Annual publication

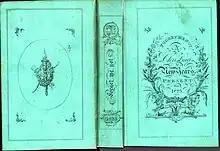
An early annual from 1822/3

In one book, the steel plate was damaged and another picture of a woman was simply used as a replacement. The illustrations often had nothing to do with the text content. The content of the text was often of poor quality and "The American Book of Beauty" contained a story of prison torture with an illustration of a pretty woman with a lapdog. "The American Book of Beauty" also has several copies of the books with portraits in different orders. One edition of the "Heath's Book of Beauty" was a college project and contained poems, short stories, etc. 1826 was not a good year for the annuals, because of the Panic of 1825. Thomas Hood's sarcastic poem "The Battle of the Annuals" was published in the 1830s. Watercolor became popular in the 1830s and the black and white etchings were the coloring books of the day. In 1842, Volume 1, page 521 of the "Illustrated London News", there are sarcastic pictures poking fun at the annuals. In 1844 there was an article referring to it as "imbecilic mania" and finally the "Obituary for the Annual" appeared in the Art Journal of 1857. The death of the annuals and new photo techniques replacing etching ended most engravers' careers.